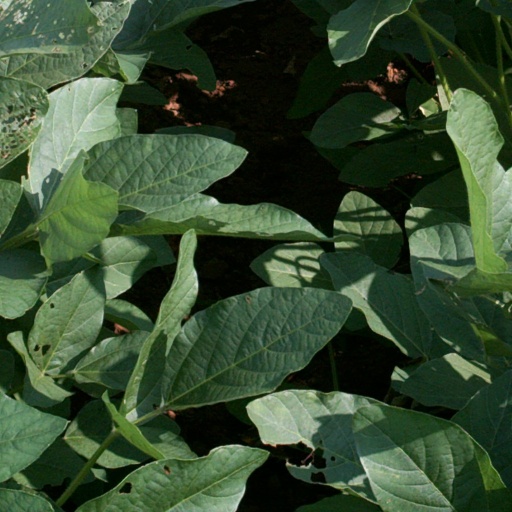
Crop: soybean